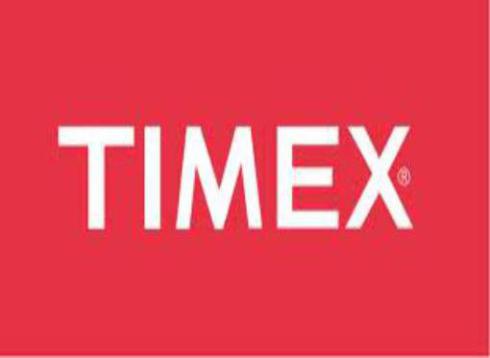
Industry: Clothes